Old Mayo Free Press Building

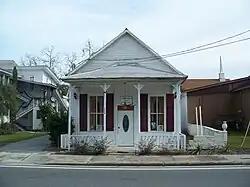

The Old Mayo Free Press Building, built in 1888 to house the Mayo Free Press newspaper, is an historic 20x40-foot wooden frame building located at 124 Fletcher Street, North (State Road 51) in Mayo, Florida. In 1989, it was listed in "A Guide to Florida's Historic Architecture" prepared by the Florida Association of the American Institute of Architects and published by the University of Florida Press.